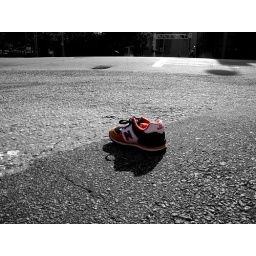
shoe in the road